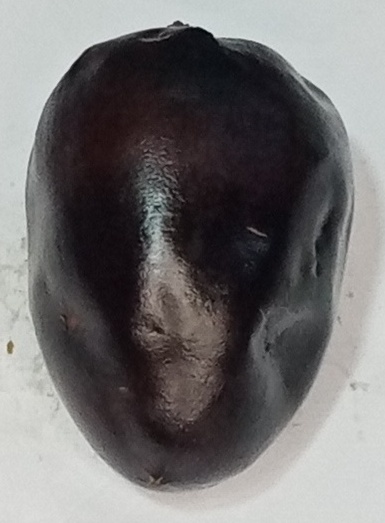
Variety: kupro
Size: large
Grade: grade-2